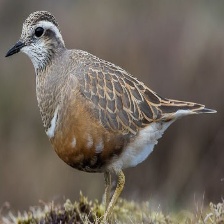
Species: INLAND DOTTEREL
Scientific name: CHARADRIUS AUSTRALIS